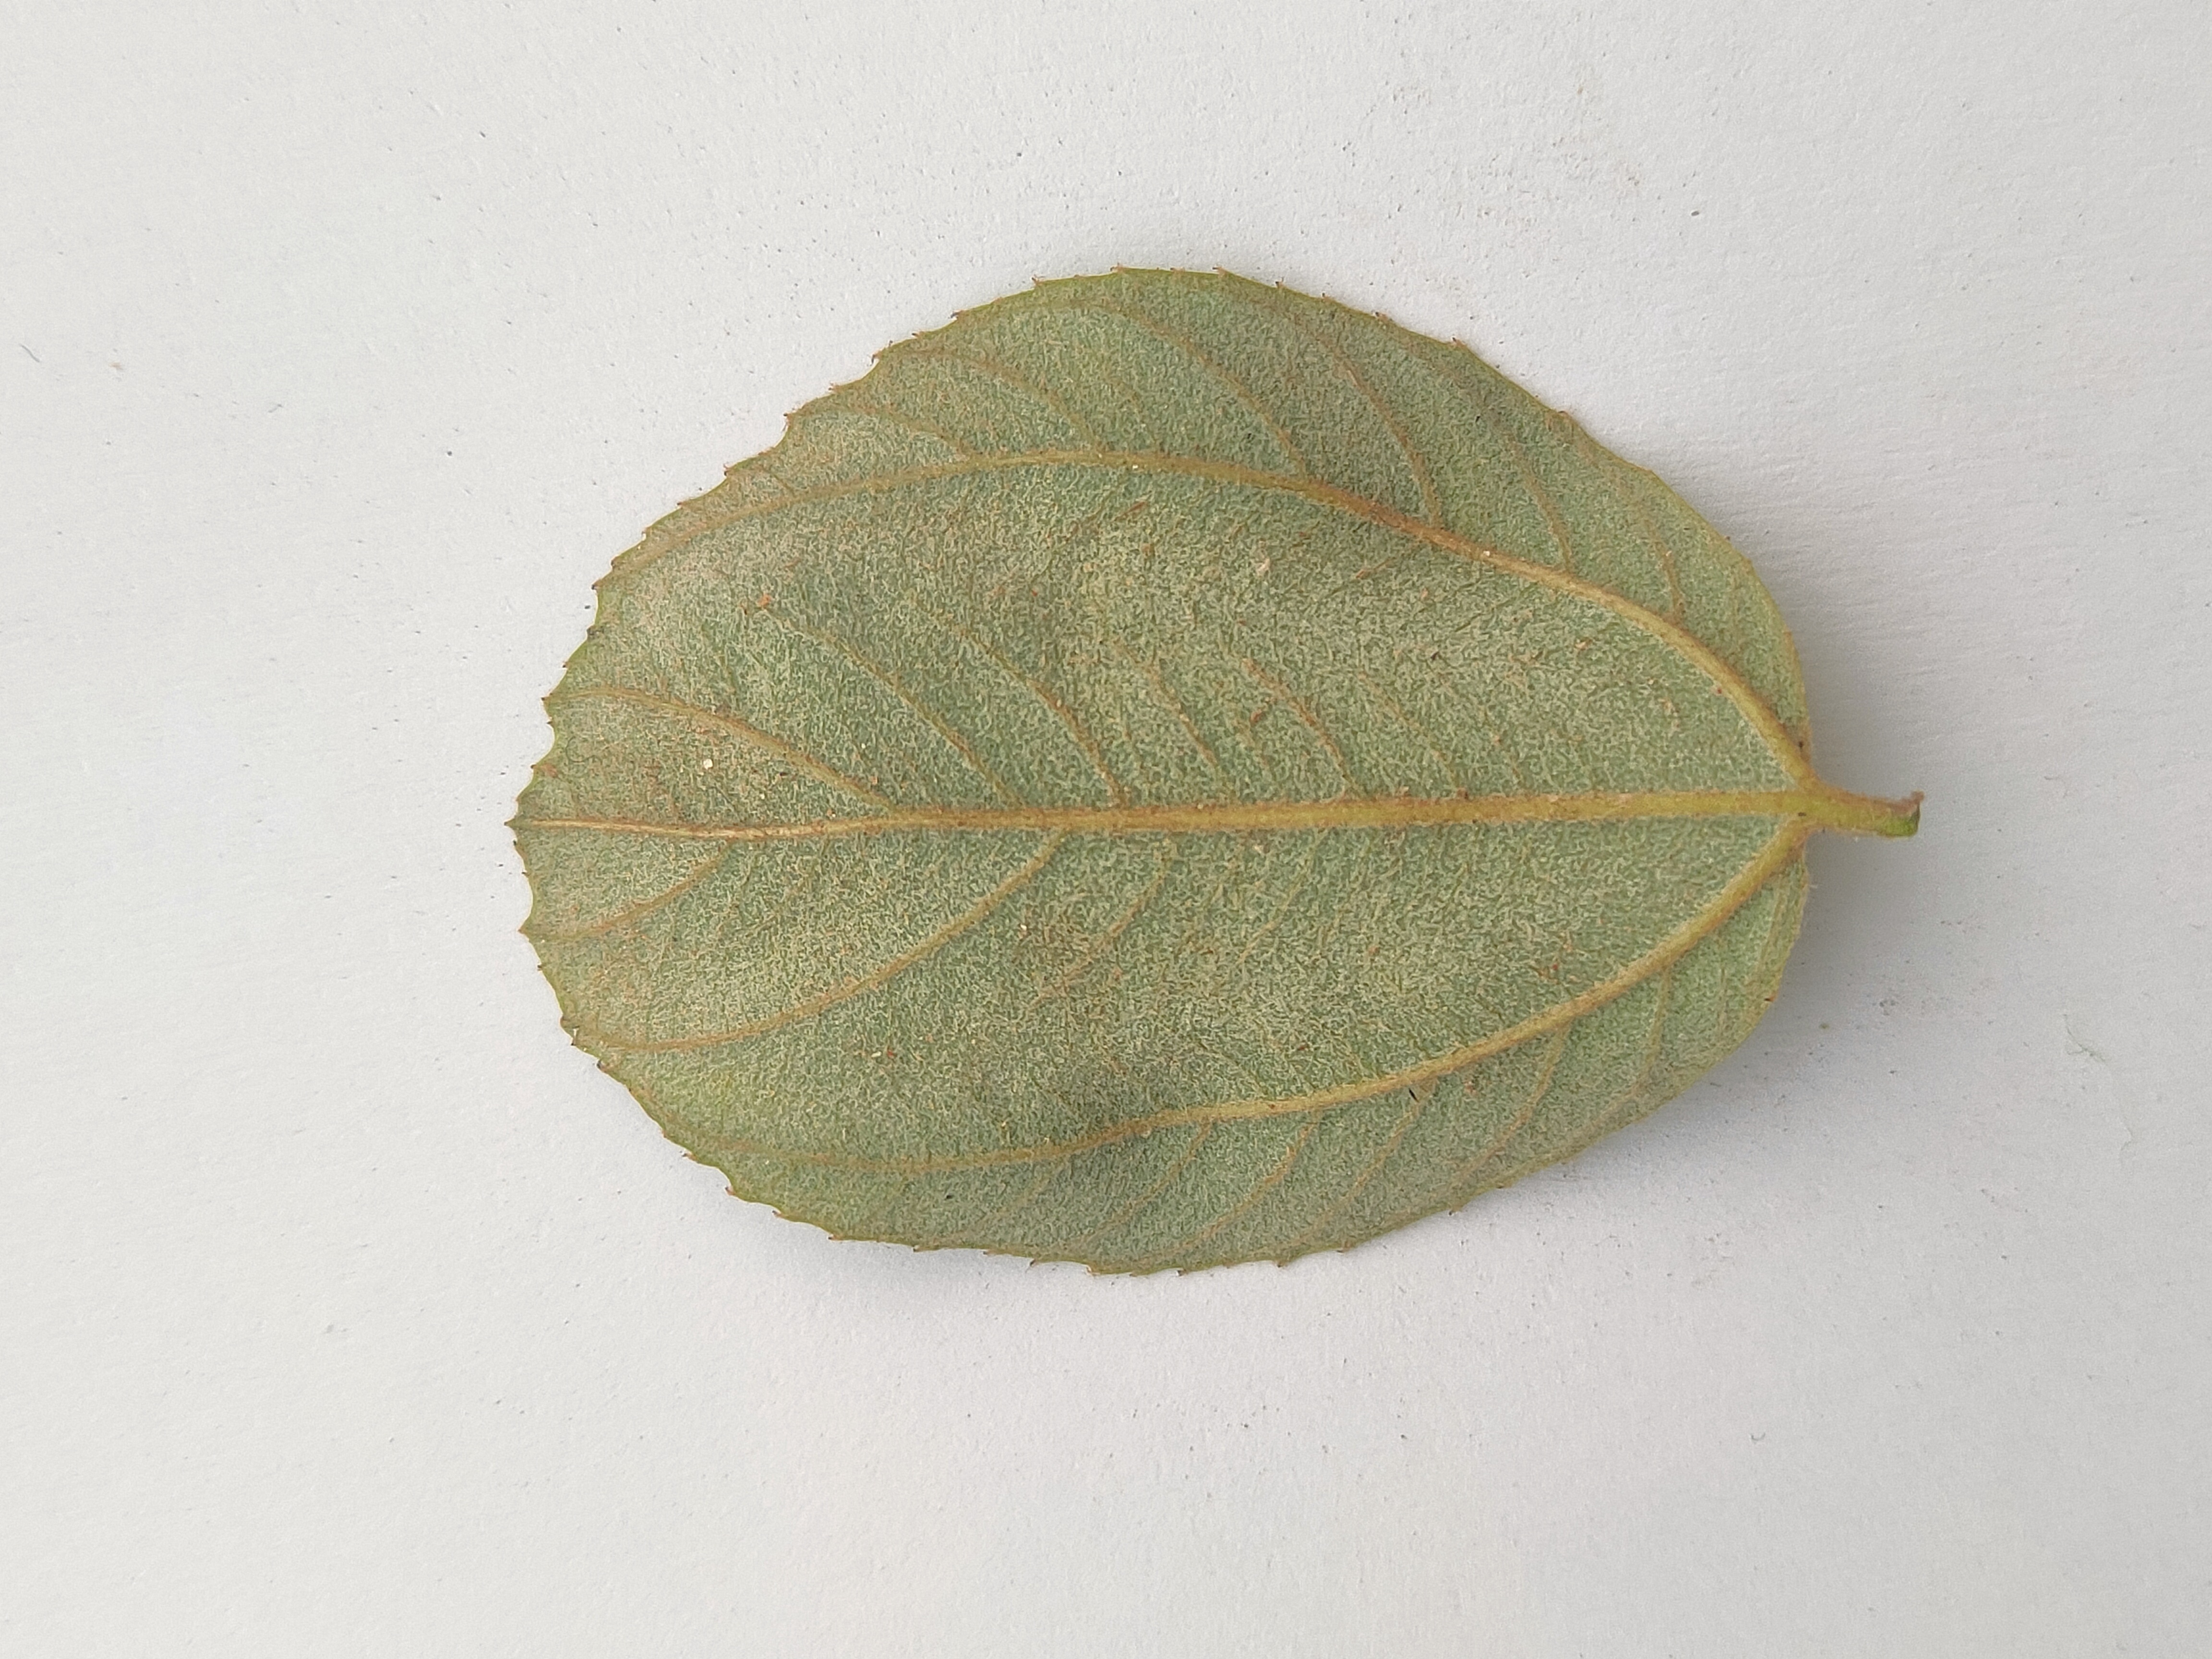
Leaf variety: Plum